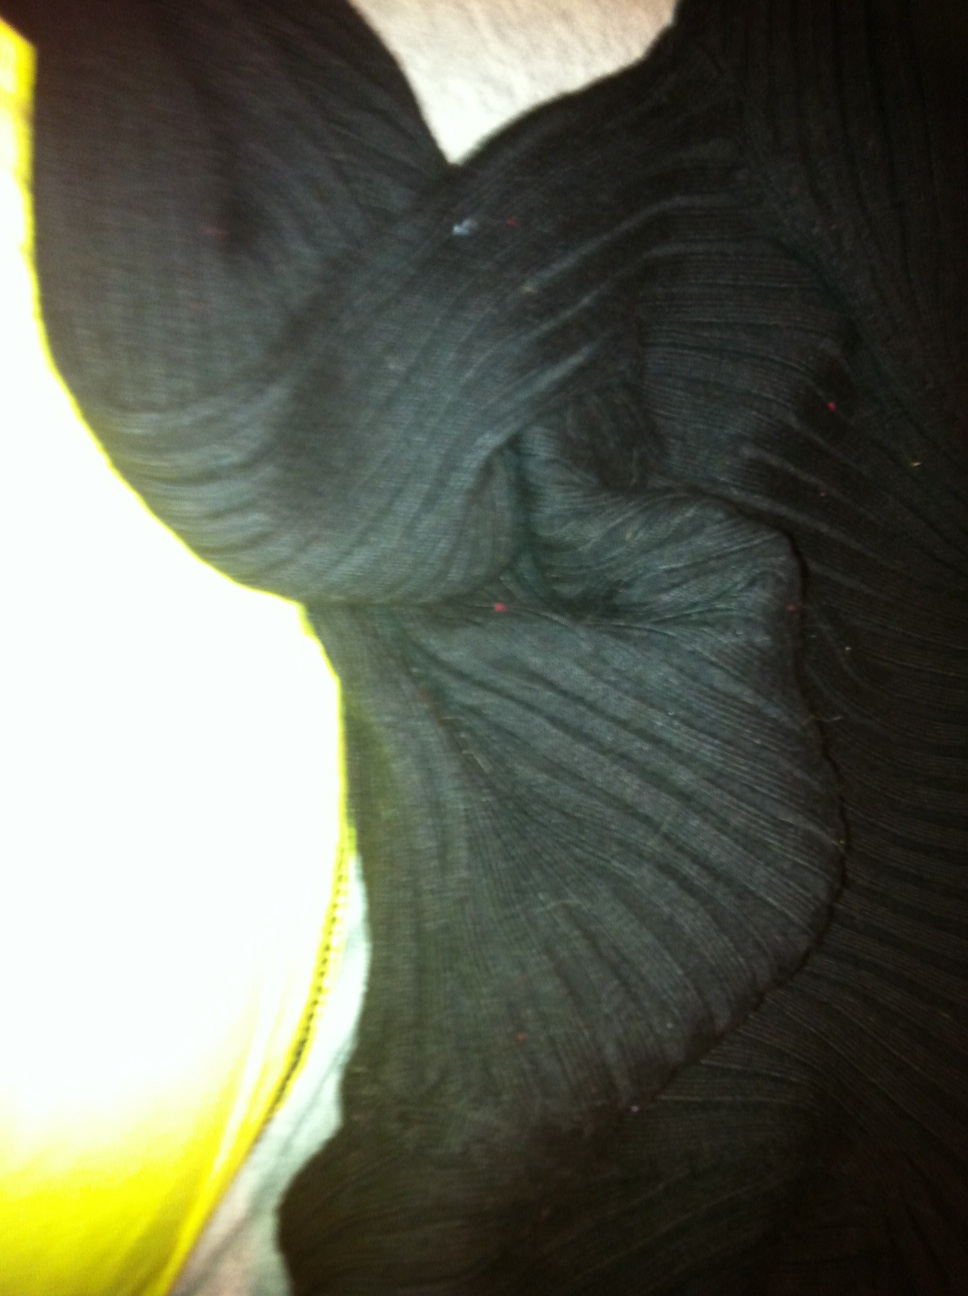Question: What color is this sweater
Answer: black